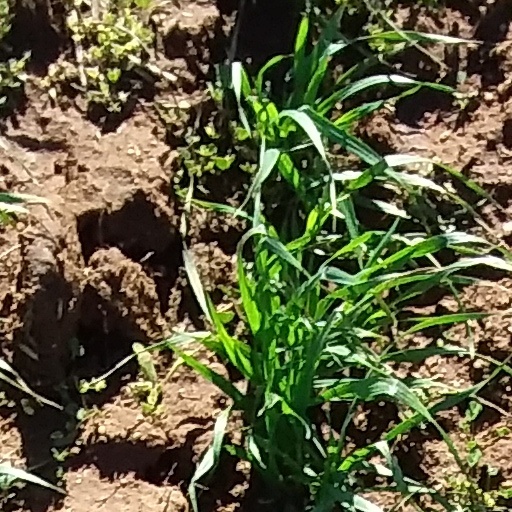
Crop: wheat